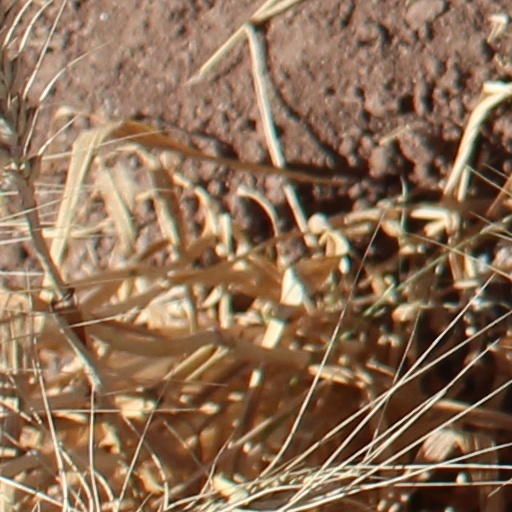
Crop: wheat